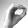
ASL letter: O